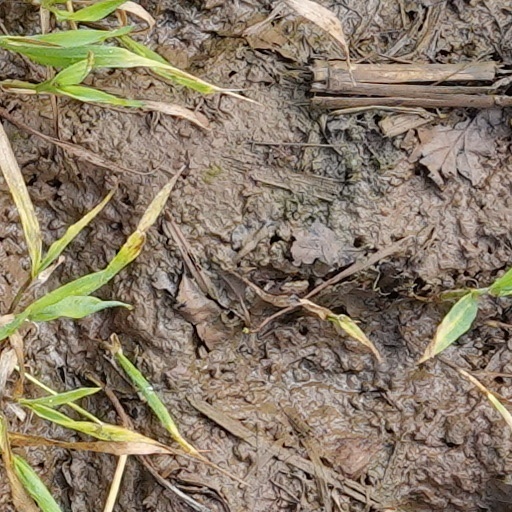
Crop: wheat